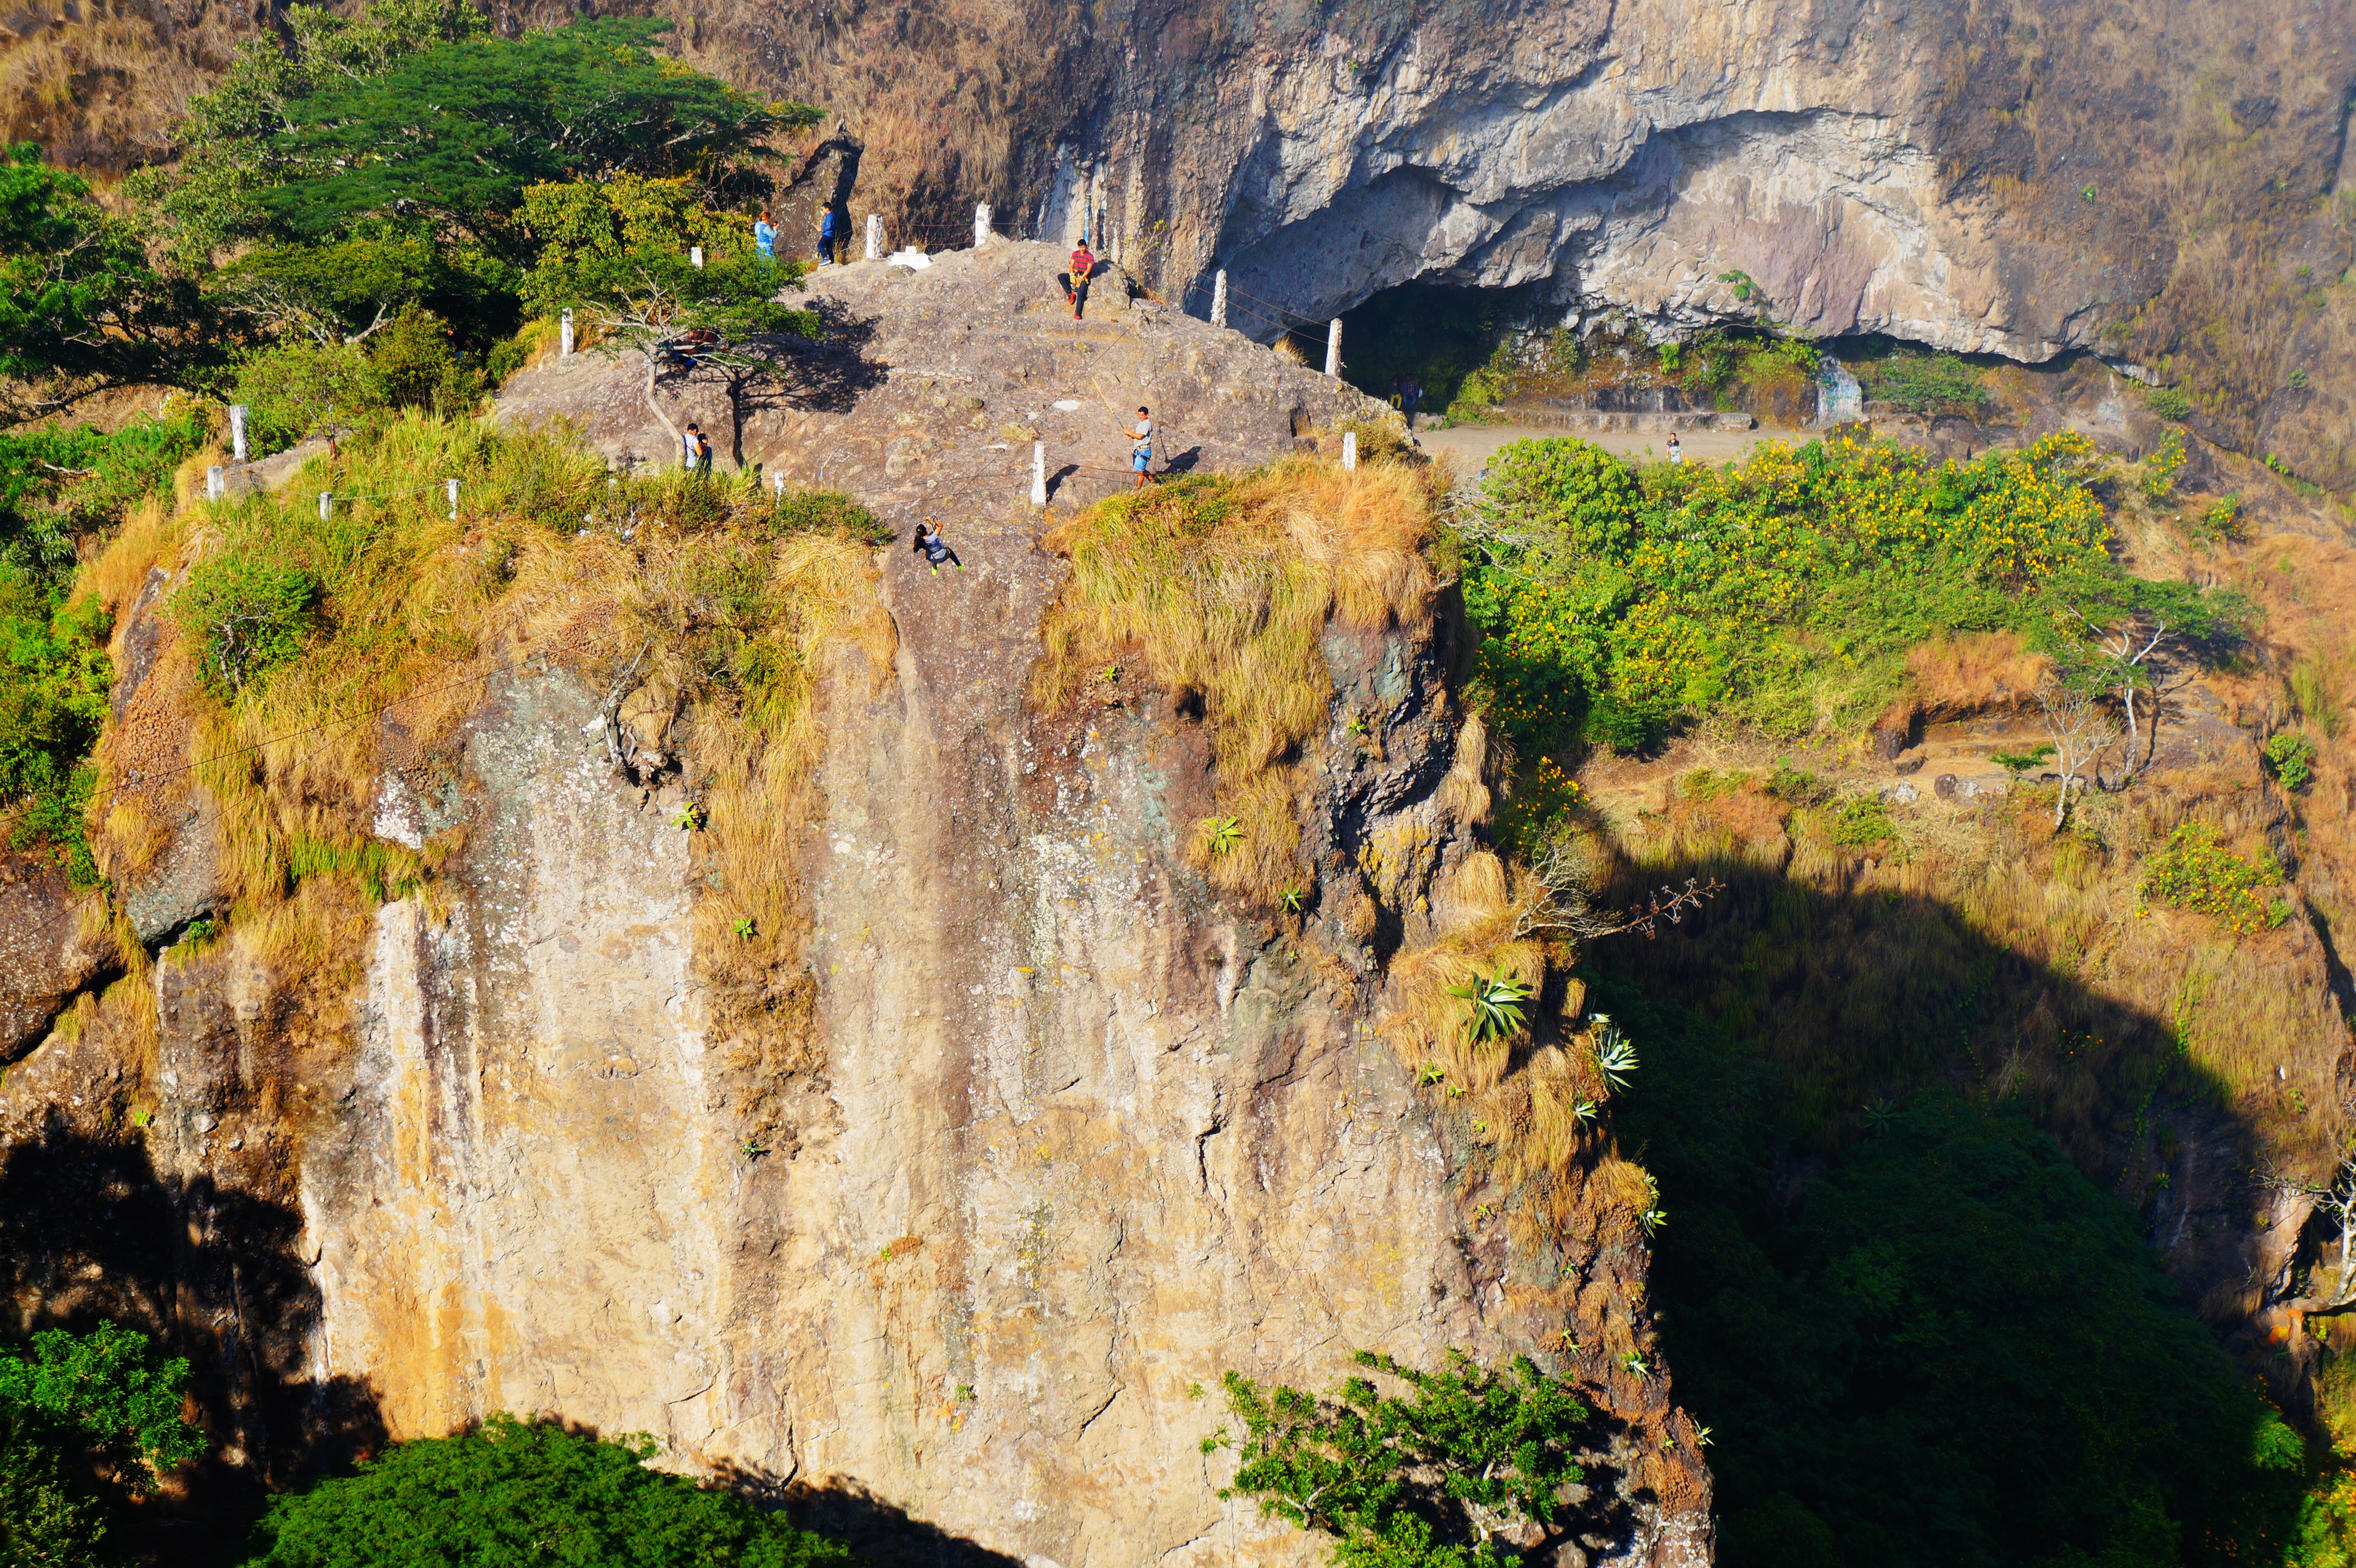
landscape, tree, rock, waterfall, mountain, people, valley, fly, formation, cliff, autumn, park, canyon, terrain, national park, mountaineering, geology, ravine, water feature, wadi, el salvador